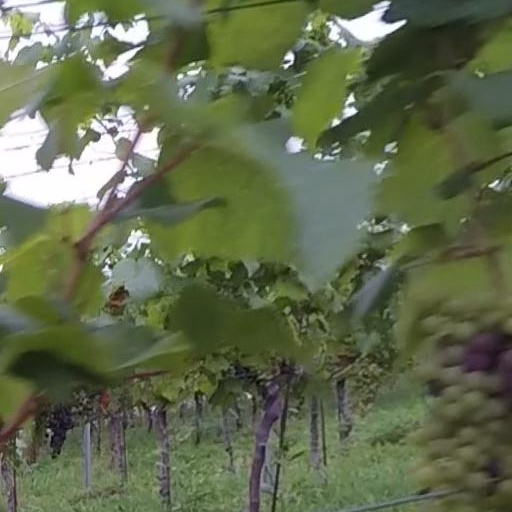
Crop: grape